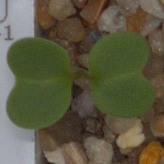
Label: charlock